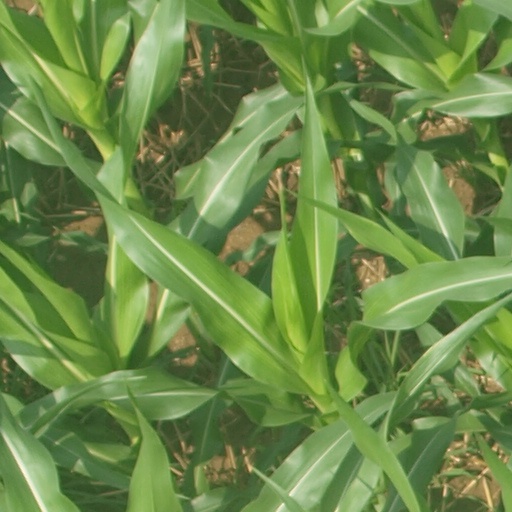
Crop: maize; corn